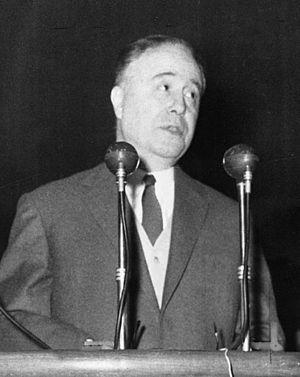
Léo Collard, né le 11 juillet 1902 à Aulnois et mort le 27 janvier 1981 à Mons, est un homme politique belge.